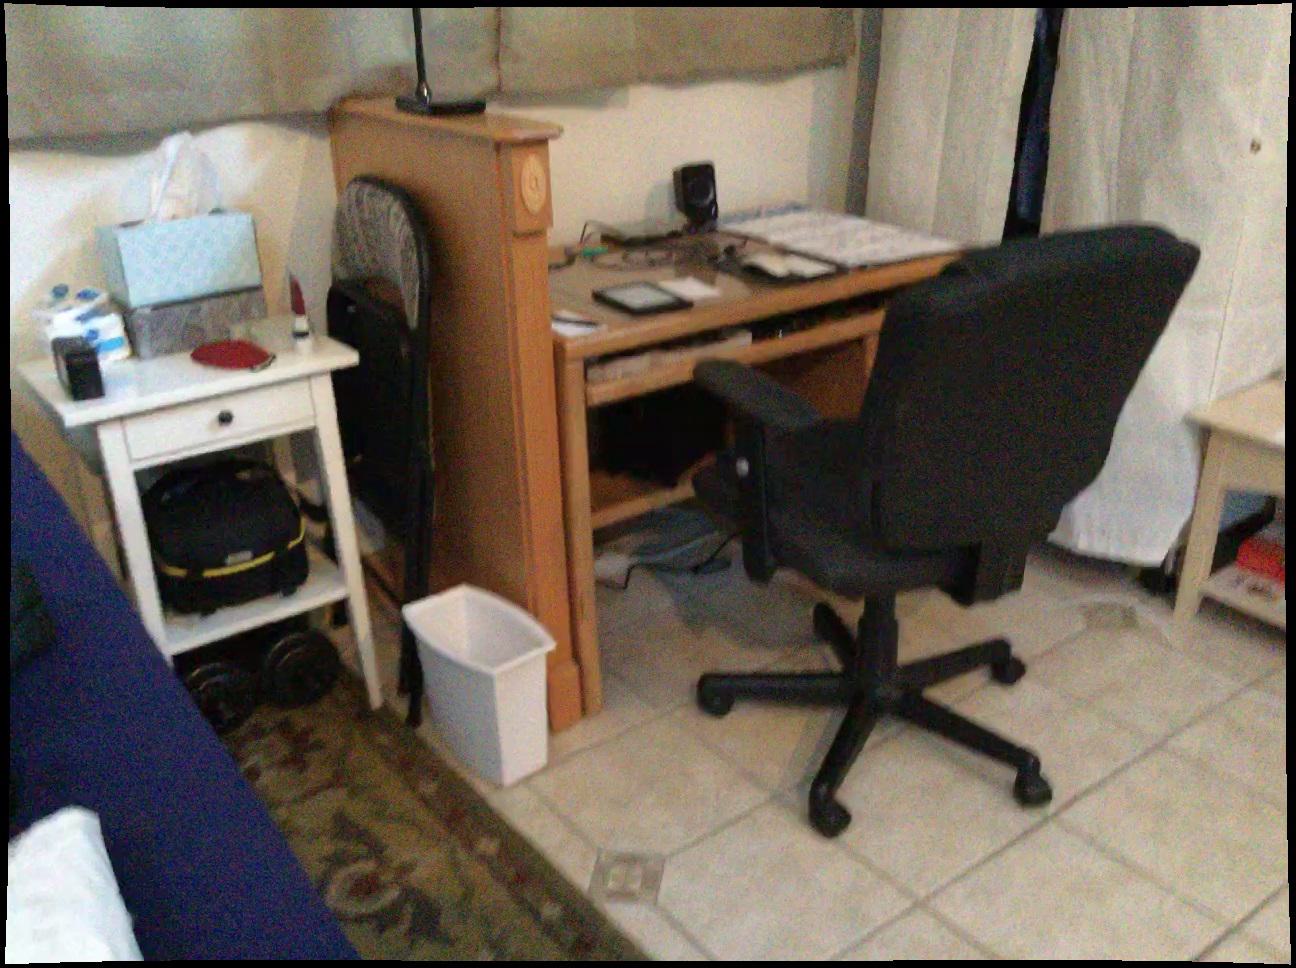
Question: Is the tissue box right of the desk from the camera's perspective? Final answer should be yes or no.
Answer: No